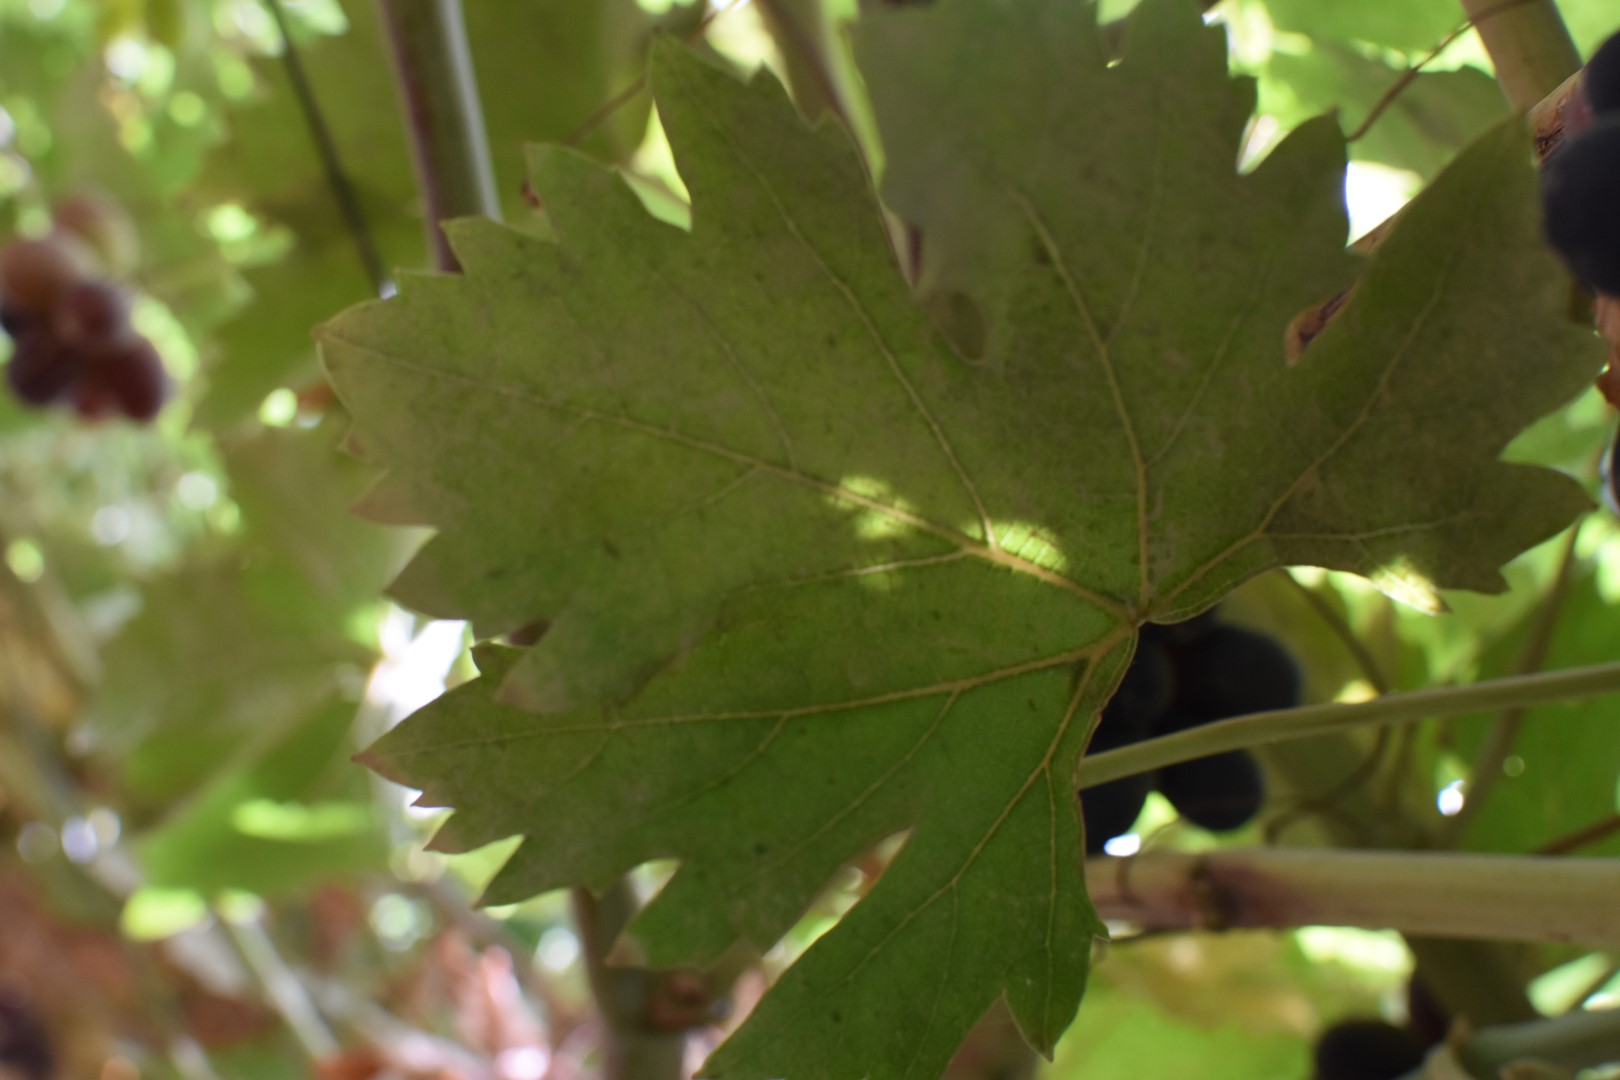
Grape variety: Riasi